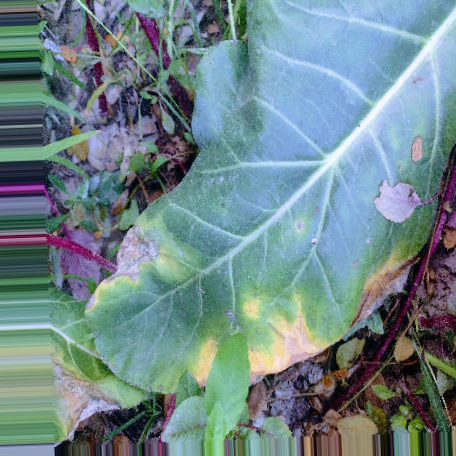
Label: Downy Mildew